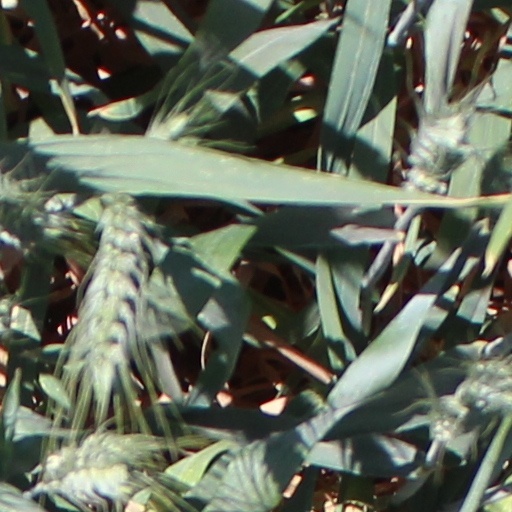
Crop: wheat